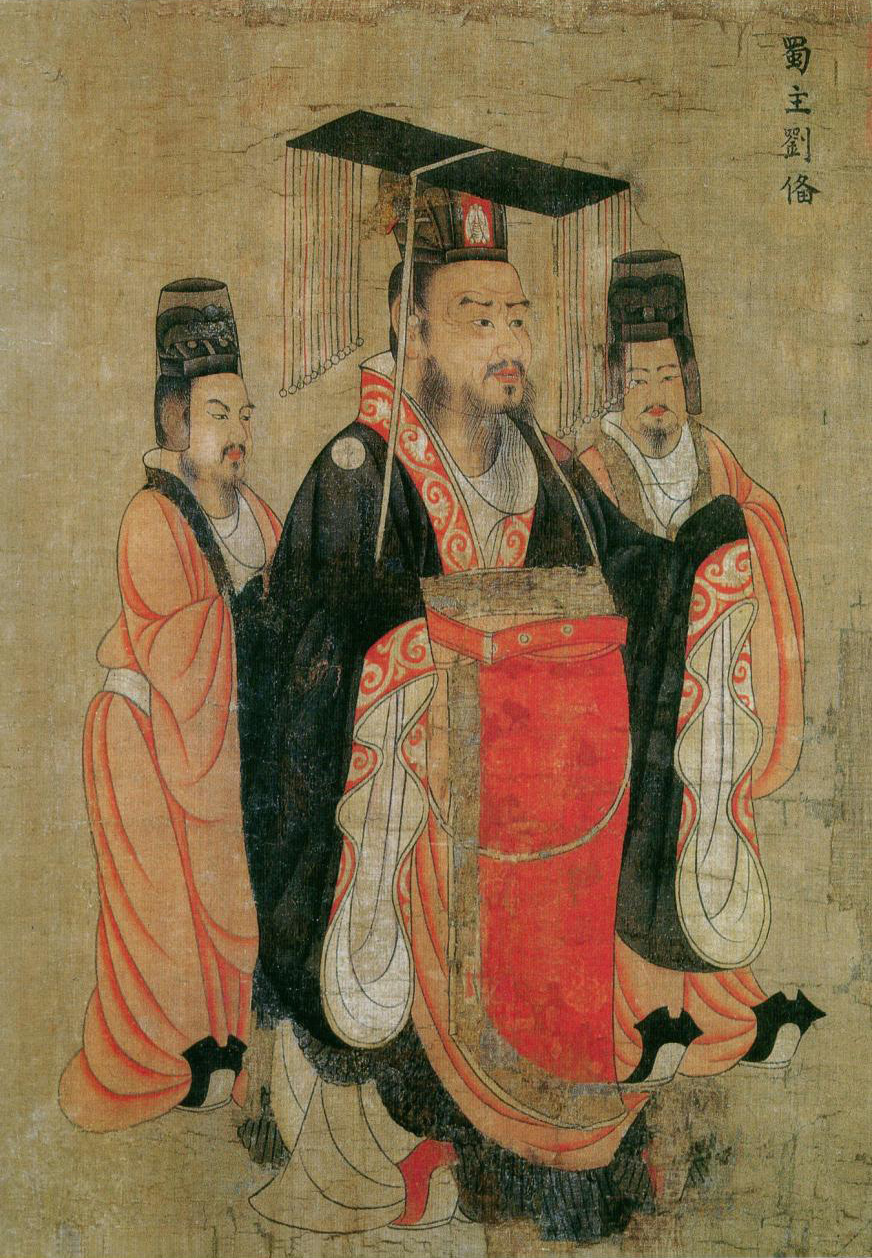
เล่าปี่

| title = จักรพรรดิจีน
| name = เล่าปี่ (หลิว เป้ย์)nobold|
| image = Liu Bei Tang.jpg
| caption = ภาพวาดเล่าปี่ใน"ม้วนสิบสามจักรพรรดิ" (สมัยราชวงศ์ถัง)
| succession = จักรพรรดิแห่งจ๊กก๊ก
| reign = 15 พฤษภาคม ค.ศ. 221 – 10 มิถุนายน ค.ศ. 223
| successor = เล่าเสี้ยน
| succession1 = อ๋องแห่งฮันต๋ง ()(ภายใต้ราชวงศ์ฮั่น|จักรวรรดิฮั่น)
| reign1 = ค.ศ. 219 – 15 พฤษภาคม ค.ศ. 221
| reign-type1 = ดำรงตำแหน่ง
| birth_date = ค.ศ. 161
| birth_place = อำเภอตุ้นก้วน เมืองจัวจวิ้น จักรวรรดิฮั่น (ปัจจุบันคืออำเภอจัวโจว เมืองเป่าติ้ง มณฑลเหอเป่ย์)
| death_date = 10 มิถุนายน ค.ศ. 223 (63 ปี)
| death_place = ไป๋ตี้เฉิง|เป๊กเต้เสีย (ไป๋ตี้เฉิง) จ๊กก๊ก(ปัจจุบันคืออำเภอเฟิ่งเจี๋ย เมืองฉงชิ่ง)
| place of burial = สุสานฮุ่ยหลิง เมืองเฉิงตู มณฑลเสฉวน
| full name = ชื่อสกุล: หลิว/เล่า (劉)ชื่อตัว: เป้ย์/ปี่ (備)ชื่อรอง: เสฺวียนเต๋อ/เหี้ยนเต๊ก (玄德)
| era name = เจี๋ยงบู๋ (章武 "จางอู่")
| era dates = ค.ศ. 221-223
| posthumous name = จักรพรรดิเจาเลี่ย ()
| house = ราชวงศ์ฮั่น|ราชสกุลเล่า (หลิว)
| father = เล่าเหง
ImageSize = width:200 height:50
PlotArea = width:180 height:30 left:10 bottom:20
TimeAxis = orientation:horizontal
DateFormat = yyyy
Period = from:161 till:265
AlignBars = early
ScaleMajor = increment:44 start:221
Colors =
 id:canvas value:rgb(1,1,0.85)
BackgroundColors = canvas:canvas
PlotData =
 width:15 color:black
 bar:era from:start till:end
 bar:era from:161 till:223 color:red
 bar:era from:221 till:223 color:yellow
|title=เล่าปี่ (หลิว เป้ย์)
|pic=Liu Bei (Chinese characters).svg
|picsize=100px
|piccap="เล่าปี่" (หลิว เป้ย์) เขียนเป็นอักษรจีนตัวเต็ม (บน) และอักษรจีนตัวย่อ (ล่าง)
|picupright=0.4
|s=刘备
|t=劉備
|p=Liú Bèi
|w=Liu2 Pei4
|j=Lau4 Bei6
|y=Làuh Beih
|tl=Lâu Pī
|c2=玄德
|l2=(ชื่อรอง)
|p2=Xuándé
|w2=Hsüan2-te2
|y2=Yùhn-dāk
|tl2=Hiân-tik
เล่าปี่ (ค.ศ. 161 – 10 มิถุนายน ค.ศ. 223) มีชื่อในภาษาจีนกลางว่า หลิว เป้ย์ (; ) ชื่อรอง เหี้ยนเต๊กefn|ใน"สามก๊ก ฉบับเจ้าพระยาพระคลัง (หน)" ตอนที่ 1 บรรยายความถึงเล่าปี่เมื่อเริ่มมีบทบาทว่า ""แลเมืองตุ้นก้วนมีชายคนหนึ่งชื่อเล่าปี่ เมื่อน้อยชื่อเหี้ยนเต๊ก"" โดยระบุว่า "เหี้ยนเต๊ก" เป็นชื่อในวัยเด็กของเล่าปี่ แต่ในความเป็นจริงชื่อรองเป็นชื่อที่ตั้งเมื่อเข้าสู่วัยผู้ใหญ่ (เมื่ออายุ 20 ปีตามการนับอายุแบบเอเชียตะวันออก) หรือในภาษาจีนกลางว่า เสฺวียนเต๋อ (玄德) เป็นขุนศึกในสมัยปลายราชวงศ์ฮั่นตะวันออก ผู้ก่อตั้งและผู้ปกครองคนแรกของจ๊กก๊กในยุคสามก๊ก แม้จะเริ่มต้นด้วยความล้มเหลวเมื่อเทียบกับคู่แข่ง ทั้งยังปราศจากขุมกำลังและสถานะทางสังคมดังที่คู่แข่งมี แต่นานวันเข้าเล่าปี่ก็ได้การสนับสนุนจากกลุ่มผู้ภักดีต่อราชวงศ์ฮั่นซึ่งต่อต้านโจโฉ ขุนศึกผู้สามารถควบคุมการปกครองส่วนกลางรวมถึงพระเจ้าเหี้ยนเต้จักรพรรดิหุ่นเชิดไว้ได้ ครั้นแล้วเล่าปี่ก็ขับเคลื่อนขบวนการประชาชนเพื่อรื้อฟื้นราชวงศ์ฮั่น จนก่อตั้งดินแดนของตนซึ่งกินอาณาเขตที่ปัจจุบันคือมณฑลเสฉวน เมืองฉงชิ่ง มณฑลกุ้ยโจว มณฑลหูหนาน และบางส่วนของมณฑลกานซู่กับมณฑลหูเป่ย์
ในทางวัฒนธรรมแล้ว สืบเนื่องจากความโด่งดังของนวนิยายสมัยคริสต์ศตวรรษที่ 14 เรื่อง "สามก๊ก" เล่าปี่จึงได้รับการมองว่าเป็นผู้ปกครองที่โอบอ้อมอารี รักใคร่ปวงประชา และเลือกสรรคนดีเข้าปกครองบ้านเมือง เรื่องแต่งเหล่านี้เป็นไปเพื่อยกตัวอย่างเชิงสดุดีผู้ปกครองที่ยึดมั่นคุณธรรมแบบลัทธิขงจื๊อ|ขงจื๊อ เช่นความซื่อสัตย์จงรักภักดีและความเมตตากรุณา แต่ในทางประวัติศาสตร์แล้ว เล่าปี่ยึดถือเล่าจื๊อมากกว่า เฉกเช่นเดียวกับผู้ปกครองหลาย ๆ คนแห่งราชวงศ์ฮั่น ทั้งเขายังเป็นนักการเมืองที่ชาญฉลาด เป็นผู้นำที่ความสามารถฉายออกมาในแบบนิตินิยม (ปรัญชาจีน)|นักนิตินิยม ความนับถือขงจื๊อของเล่าปี่นั้นได้รับการแต่งเติมมากกว่าของผู้ก่อตั้งรัฐคู่แข่งอย่างโจผีกับซุนกวน ผู้ซึ่งบริหารบ้านเมืองอย่างนิตินิยมเต็มรูปแบบ ปรัชญาการเมืองของเล่าปี่สามารถอธิบายได้ด้วยสำนวนจีนที่ว่า "ขงจื๊อเพียงเปลือกนอก แต่นิตินิยมเป็นเนื้อแท้" () เป็นรูปแบบการปกครองที่กลายเป็นบรรทัดฐานหลังจากการสถาปนาราชวงศ์ฮั่น
== แหล่งข้อมูลทางประวัติศาสตร์ ==
แหล่งข้อมูลทางประวัติศาสตร์ที่เชื่อถือได้เกี่ยวกับชีวประวัติของเล่าปี่คือ"สามก๊กจี่" ("ซานกั๋วจื้อ") เขียนโดยตันซิ่ว ("เฉิน โชฺ่ว") ในศตวรรษที่ 3 ต่อมาในศตวรรษที่ 5 เผย์ ซงจืออรรถาธิบายสามก๊กจี่|เขียนอรรถาธิบายของ"สามก๊กจี่"โดยนำข้อมูลจากแหล่งข้อมูลอื่นมารวมเข้ากับผลงานต้นฉบับของตันซิ่วรวมถึงเพิ่มความคิดเห็นส่วนตัวของตนเองไปด้วย ในปี ค.ศ.2006 วิลเลียม กอร์ดอน โครเวล (William Gordon Crowell) แปลชีวประวัติของเล่าปี่อย่างสมบูรณ์เป็นภาษาอังกฤษจาก"สามก๊กจี่"ของตันซิ่วเล่มที่ 32 และเผยแพร่ฟรีทาง Academia.edu.
==ลักษณะภายนอก==
บันทึกทางประวัติศาสตร์"สามก๊กจี่" ได้บรรยายว่าเล่าปี่เป็นบุรุษผู้สูงเจ็ด"ฉื่อ"ห้า"ชุ่น" (ประมาณ 174 เซนติเมตร) มีแขนซึ่ง "ยืดยาวไปถึงเข่า" และมีใบหูขนาดใหญ่ถึงขนาดที่ "ตนเองสามารถชำเลืองตาไปมองเห็นได้"(身長七尺五寸，垂手下膝，顧自見其耳。) "สามก๊กจี่" เล่มที่ 32. เล่าปี่เคยถูกเรียกว่า "ไอ้หูใหญ่" (大耳 "ต้าเอ่อร์") จากทั้งลิโป้(布目先主曰：「大耳兒最叵信者也。」) "หฺวาหยางกั๋วจื้อ" เล่มที่ 6. และโจโฉ(公曰：「大耳翁未之覺也。」) "หฺวาหยางกั๋วจื้อ" เล่มที่ 6.
นวนิยายอิงประวัติศาสตร์สมัยศตวรรษที่ 14 เรื่อง"สามก๊ก" ได้ให้รายละเอียดเกี่ยวกับลักษณะภายนอกของเล่าปี่ที่คล้ายคลึงกับใน"สามก๊กจี่"แต่มีรายละเอียดอื่น ๆ เพิ่มเติม โดยระบุว่าเล่าปี่สูงเจ็ด"ฉื่อ"ห้า"ชุ่น" มีหูขนาดใหญ่ยานถึงไหล่ซึ่งตัวเล่าปี่สามารถชำเลืองตาไปมองเห็นหูตัวเองได้ มีแขนยาวถึงเข่า มีใบหน้าขาวเหมือนหยก และมีริมฝีปากแดงเหมือนทาชาด(生得身長七尺五寸，兩耳垂肩，雙手過膝，目能自顧其耳，面如冠玉，唇如塗脂) "สามก๊ก" ตอนที่ 1. สามก๊ก ฉบับเจ้าพระยาพระคลัง (หน) ซึ่งแปลเป็นภาษาไทยจากนวนิยายภาษาจีนในสมัยรัชกาลที่ 1 ก็ได้บรรยายลักษณะของเล่าปี่ด้วยเนื้อความคล้ายคลึงกันว่า ""กอปรด้วยลักษณะรูปใหญ่สมบูรณ์ สูงประมาณห้าศอกเศษ หูยานถึงบ่า มือยาวถึงเข่า หน้าขาวดังสีหยก ฝีปากแดงดังชาดแต้ม จักษุชำเลืองไปเห็นหู"" สามก๊ก ฉบับเจ้าพระยาพระคลัง (หน) ตอนที่ 1
==ภูมิหลังครอบครัว==
บันทึกทางประวัติศาสตร์ในศตวรรษที่ 3 "สามก๊กจี่" ระบุว่าเล่าปี่เกิดที่อำเภอตุ้นก้วน (涿縣 "จัวเซี่ยน") เมืองจัวจฺวิ้น (涿郡) (ปัจจุบันคือเมืองจัวโจฺว เมืองเป่าติ้ง มณฑลเหอเป่ย์) เล่าปี่สืบเชื้อสายจากหลิว เจิน (劉貞) ผู้เป็นโอรสของหลิว เชิ่ง อ๋องแห่งจงซาน|หลิว เชิ่ง (劉勝) ที่เป็นโอรสลำดับที่ 9 ของจักรพรรดิฮั่นจิง|จักรพรรดิฮั่นเกงเต้ (ฮั่นจิ่งตี้) และเป็นอ๋องแห่งราชรัฐจงซานองค์แรกในยุคราชวงศ์ฮั่น แต่"อรรถาธิบายสามก๊กจี่"ของเผย์ ซงจือในศตวรรษที่ 5 อ้างอิงข้อมูลจาก "เตี่ยนเลฺว่" () ได้ระบุว่าเล่าปี่สืบเชื้อสายจากหลินอี้โหว (臨邑侯) บรรดาศักดิ์ "หลินอี้โหว" นี้ถือครองโดยหลิว ฟู่ (劉復; เหลนชายของจักรพรรดิฮั่นกวังอู่|จักรพรรดิฮั่นกองบู๊) และภายหลังได้สืบทอดมายังหลิว เถาถู (劉騊駼) บุตรชาย ซึ่งสืบสายเลือดมาจากหลิว ฟา (劉發) ผู้เป็นติ้งหวางแห่งราชรัฐฉางซา|เตียงสา (長沙定王 "ฉางซาติ้งหวาง") โอรสอีกองค์หนึ่งของจักรพรรดิฮั่นเกงเต้ อาจจะเป็นไปได้ว่าเล่าปี่อาจสืบเชื้อสายมาจากสายนี้มากกว่าสายของหลิว เชิ่ง
หลิว สฺยง (劉雄) ปู่ของเล่าปี่ และเล่าเหง (劉弘 "หลิว หง") บิดาของเล่าปี่ต่างก็รับราชการที่ว่าการเมืองและที่ว่าการมณฑล หลิว สฺยงปฏิบัติหน้าที่ได้ดีและได้รับการเสนอชื่อให้เป็น"เซี่ยวเหลียน"ในกระบวนการคัดเลือกผู้สมัครเป็นขุนนางพลเรือน จากนั้นจึงได้ขึ้นมีตำแหน่งเป็นนายอำเภอของอำเภอฟ่าน (范) ในเมืองตองกุ๋น (東郡 "ตงจฺวิ้น")(先主姓劉，諱備，字玄德，涿郡涿縣人，漢景帝子中山靖王勝之後也。勝子貞，元狩六年封涿縣陸城亭侯，坐酎金失侯，因家焉。) "สามก๊กจี่" เล่มที่ 32.(《典略》曰：先主祖雄，父弘，世仕州郡。雄舉孝廉，官至東郡範令。) อรรถาธิบายจาก"เตี่ยนเลฺว่"ใน"สามก๊กจี่" เล่มที่ 32.
==ประวัติช่วงต้น==
File:Katsushika Taito Liu Bei.jpg|thumb|ภาพวาดของเล่าปี่ในสมัยเอโดะ
เล่าปี่เกิดในครอบครัวที่ยากจน สูญเสียบิดาไปตั้งแต่ยังเด็ก เล่าปี่และมารดาจึงต้องขายรองเท้าและเสื้อฟางขายเลี้ยงชีพ ถึงกระนั้นเล่าปี่ก็เปี่ยมด้วยความทะเยอทะยานตั้งแต่วัยเด็ก ครั้งหนึ่งเล่าปี่ได้พูดคุยกับเพื่อนขณะอยู่ใต้ต้นไม้ที่มีลักษณะคล้ายราชรถว่ามีความต้องการจะเป็นจักรพรรดิ ในปี ค.ศ. 175 มารดาของเล่าปี่ได้ส่งเล่าปี่ไปเรียนหนังสือกับโลติดผู้มีชื่อเสียงในอำเภอตุ้นก้วน เพื่อนร่วมเรียนของเล่าปี่คนหนึ่งคือกองซุนจ้าน ซึ่งเล่าปี่ให้ความนับถือและปฏิบัติเหมือนเป็นพี่ชาย เพื่อนร่วมเรียนอีกคนเป็นญาติชื่อหลิว เต๋อหรัน (劉德然) กล่าวกันว่าเล่าปี่ในวัยรุ่นไม่เอาใจใส่ในการเรียนหนังสือ แต่มีความสนใจในการล่าสัตว์ ดนตรี และการแต่งตัว เล่าปี่ยังเป็นที่ชื่นชอบของคนในตระกูลจากการเป็นคนพูดน้อย มีความสุขุมเยือกเย็น และรักเพื่อนฝูง
==กบฏโพกผ้าเหลือง==
ในปี ค.ศ. 184 เกิดกบฏโพกผ้าเหลืองก่อการขึ้น เล่าปี่มีความตื่นตัวทางการเมืองมากขึ้นและเรียกระดมพลทหารอาสาเพื่อช่วยเหลือกองทัพราชสำนักในการปราบปรามกบฏ เล่าปี่ได้รับเงินสนับสนุนจากพ่อค้าม้าที่มั่งคั่งสองคนคือเตียวสิเผง (張世平 "จาง ชื่อผิง") และเล่าสง (蘇雙 ซู ซฺวัง) และรวบรวมกลุ่มผู้ติดตามผู้ภักดี ได้แก่ กวนอู, เตียวหุย และกันหยง
เล่าปี่นำกองกำลังทหารอาสาเข้าร่วมกับกองทัพหลวงท้องถิ่นนำโดยนายพันเจาเจ้ง และเข้าร่วมในศึกรบกับกบฏ ด้วยความชอบในการร่วมศึก ราชสำนักฮั่นจึงแต่งตั้งให้เล่าปี่เป็นนายอำเภอ (令 "ลิ่ง") ของอำเภออันห้อกวน (安喜縣 "อันสี่เซี่ยน"; ปัจจุบันอยู่ทางตะวันตกเฉียงเหนือของเมืองอันกั๋ว มณฑลหูเป่ย์) อำเภอหนึ่งในเมืองจงชาน (中山郡 "จงชานจฺวิ้น") ภายหลัง ราชสำนักฮั่นได้ออกคำสั่งให้ปลดข้าราชการที่ได้รับตำแหน่งจากความชอบในการศึก เล่าปี่จึงจำต้องลาออกจากตำแหน่งหลังจากได้ทำร้ายผู้ตรวจการที่พยายามไล่เล่าปี่ออกจากตำแหน่ง ต่อมาเล่าปี่พร้อมผู้ติดตามเดินทางลงใต้เพื่อเข้าร่วมกองกำลังทหารอาสาอีกกลุ่มในการรบกับกบฏโพกผ้าเหลืองที่หลงเหลืออยู่ในมณฑลชีจิ๋ว (ปัจจุบันอยู่ทางตอนเหนือของมณฑลเจียงซู) จากความชอบในการร่วมศึก ราชสำนักฮั่นจึงแต่งตั้งให้เล่าปี่เป็นนายอำเภอ (令 "ลิ่ง") และผู้บังคับการทหาร (都尉 "ตูเว่ย์") แห่งอำเภอเกาถัง (高唐縣 "เกาถังเซี่ยน"; ปัจจุบันอยู่ทางตะวันออกของอำเภอเกาถัง มณฑลชานตง)
==ยุคขุนศึกแตกเป็นรัฐ==
===รับราชการกับกองซุนจ้าน (ค.ศ. 189-194)===
ไฟล์:Liu Bei.jpg|right|thumb|ประติมากรรมของเล่าปี่ในวัดของจูกัดเหลียงในเมืองเฉิงตู
เล่าปี่ไม่เคยเข้าร่วมในการทัพปราบตั๋งโต๊ะ แม้จะกล่าวกันว่าเล่าปี่จัดตั้งกองกำลังเพื่อจะยกไปร่วม เล่าปี่ยกกองกำลังขึ้นเหนือไปเข้าร่วมกับขุนศึกกองซุนจ้านที่เป็นเพื่อนเก่า ในปี ค.ศ. 191 กองซุนจ้านและเล่าปี่มีชัยในการรบกับขุนศึกอ้วนเสี้ยว (อดีตผู้นำพันธมิตรในการรบกับตั๋งโต๊ะ) ในการต่อสู้ช่วงชิงการควบคุมมณฑลกิจิ๋ว (ปัจจุบันครอบคลุมพื้นที่บางส่วนของมณฑลเหอเป่ย์) และมณฑลเฉงจิ๋ว (ปัจจุบันครอบคลุมพื้นที่บางส่วนของมณฑลชานตงและเหอเป่ย์) กองซุนจ้านได้เสนอชื่อเล่าปี่ให้ดำรงตำแหน่งผู้สำเร็จราชการ (相 "เซียง") ของเพงงวนก๋วน (平原國 "ผิงยฺเหวียนกั๋ว"; ปัจจุบันอยู่บริเวณอำเภอผิงยฺเหวียน มณฑลชานตง) และส่งเล่าปี่ไปเข้าร่วมกับผู้ใต้บังคับบัญชาชื่อเต๊งไก๋ในการรบกับอ้วนถำบุตรชายคนโตของอ้วนเสี้ยวที่มณฑลเฉงจิ๋ว
===สืบทอดตำแหน่งจากโตเกี๋ยม (ค.ศ. 194)===
ในปี ค.ศ. 194 โจโฉพันธมิตรของอ้วนเสี้ยว การรุกรานชีจิ๋วของโจโฉ|ยกทัพไปรบกับโตเกี๋ยมผู้ปกครองมณฑลชีจิ๋ว ในเวลานั้นมีกลุ่มพันธมิตรอยู่สองฝ่ายที่ขัดแย้งกัน ฝ่ายหนึ่งคืออ้วนสุด โตเกี๋ยม และกองซุนจ้าน อีกฝ่ายหนึ่งคืออ้วนเสี้ยว โจโฉ และเล่าเปียว เมื่อเผชิญหน้ากับความกดดันจากโจโฉ โตเกี๋ยมจึงได้ส่งหนังสือไปขอความช่วยเหลือจากเต๊งไก๋ เต๊งไก๋และเล่าปี่จึงนำทหารมาสนับสนุนโตเกี๋ยม
แม้ว่าโจโฉจะได้เปรียบในช่วงแรกของการบุก แต่เตียวเมาผู้ใต้บังคับบัญชาของโจโฉได้ก่อกบฏและเปิดทางให้ลิโป้เข้ายึดฐานอำนาจของโจโฉที่มณฑลกุนจิ๋ว (ปัจจุบันครอบคลุมพื้นที่บางส่วนของมณฑลชานตงและมณฑลเหอหนาน) ทำให้โจโฉต้องถอนทัพกลับจากชีจิ๋ว โตเกี๋ยมได้ขอให้เล่าปี่นำทหารมาตั้งมั่นใกล้เมืองเสียวพ่าย (小沛 "เสี่ยวเพ่ย์"; ปัจจุบันคืออำเภอเพ่ย์ มณฑลเจียงซู) และมอบทหารเพิ่มเติมอีก 4,000 คน จากเดิมที่เล่าปี่มีทหารใต้บังคับบัญชา 1,000 คนกับทหารม้าชาวออหวน ("อูหฺวัน") อีกจำนวนหนึ่ง ดังนั้นเล่าปี่จึงออกจากการบังคับบัญชาของเต๊งไก๋เพื่อโตเกี๋ยม โตเกี๋ยมได้กลายเป็นผู้ให้คำปรึกษาแก่เล่าปี่ เล่าปี่ได้ประโยชน์อย่างมากภายใต้การปกครองของโตเกี๋ยมที่ปกครองด้วยรูปแบบประชานิยมแบบลัทธิขงจื๊อ ซึ่งจะมีอิทธิพลต่อการปกครองของเล่าปี่ในภายหลัง ขณะเดียวกันเล่าปี่ก็ได้เกณฑ์กำลังทหารในพื้นที่โดยรอบ และสร้างสัมพันธ์กับตระกูลที่มีอิทธิพลและราษฏรในมณฑล ภายในเวลาสั้น ๆ เล่าปี่ก็ได้รับการสนับสนุนจากสองตระกูลที่มีอิทธิพลมากที่สุดในชีจิ๋ว คือตระกูลบิ ("หมี") นำโดยบิต๊กและบิฮอง และตระกูลตัน ("เฉิน") นำโดยตันกุ๋ยและตันเต๋ง เล่าปี่ยังได้แต่งงานกับบิฮูหยินน้องสาวของบิต๊กเพื่อดึงการสนับสนุนจากตระกูลบิ
เมื่อโตเกี๋ยมเสียชีวิตในปี ค.ศ. 194(時先主自有兵千餘人及幽州烏丸雜胡騎，又略得饑民數千人。既到，謙以丹楊兵四千益先主，先主遂去楷歸謙。) "สามก๊กจี่" เล่มที่ 32. ตระกูลบิเข้าหนุนหลังเล่าปี่แทนที่จะเป็นบุตรชายคนใดคนหนึ่งของโตเกี๋ยม ยกให้เล่าปี่ขึ้นเป็นผู้ปกครองคนใหม่ของชีจิ๋ว เล่าปี่ลังเลและกังวลที่จะรับตำแหน่งเมื่อตันกุ๋นบอกเล่าปี่ว่าอ้วนสุดก็จะคิดการช่วงชิงการควบคุมเหนือมณฑลชีจิ๋ว(群说备曰：“袁术尚强，今东，必与之争) "สามก๊กจี่" เล่มที่ 22. เล่าปี่จึงปรึกษากับขงหยงและตันเต๋ง ซึ่งได้แนะนำให้เล่าปี่ขอเป็นพันธมิตรกับอ้วนเสี้ยว ในที่สุดเล่าปี่จึงได้ขึ้นครองชีจิ๋วหลังจากที่อ้วนเสี้ยวให้การรับรองสิทธิ์ในการปกครอง(獻帝春秋曰：陳登等遣使詣袁紹曰：「天降災沴，禍臻鄙州，州將殂殞，生民無主，恐懼奸雄一旦承隙，以貽盟主日昃之憂，輒共奉故平原相劉備府君以為宗主，永使百姓知有依歸。方今寇難縱橫，不遑釋甲，謹遣下吏奔告於執事。」紹答曰：「劉玄德弘雅有信義，今徐州樂戴之，誠副所望也。」) อรรถาธิบายจาก"เซี่ยนตี้ชุนชิว"ใน"สามก๊กจี่" เล่มที่ 32.
===ขัดแย้งกับลิโป้ (ค.ศ. 195–198)===
ในปี ค.ศ. 195 ลิโป้พ่ายแพ้ให้กับโจโฉและมาเข้าพึ่งด้วยเล่าปี่ ในปีถัดมา อ้วนสุดส่งขุนพลกิเหลงให้นำทัพเข้ารุกรานมณฑลชีจิ๋ว เล่าปี่จึงนำทัพไปตอบโต้การบุกของกิเหลงในบริเวณใกล้เคียงกับอำเภอสฺวีอี๋ในปัจจุบัน ทั้งสองฝ่ายตั้งยันกันประมาณหนึ่งเดือนโดยไม่รู้ผลแพ้ชนะ ในเวลาเดียวกัน เตียวหุยซึ่งเล่าปี่ให้รักษาเมืองแห้ฝือ (下邳郡 เซี่ยพีจฺวิ้น; ปัจจุบันอยู่บริเวณเมืองพีโจว มณฑลเจียงซู) เมืองหลวงของมณฑลชีจิ๋ว ได้สังหารโจป้าผู้สำเร็จราชการเมืองแห้ฝือหลังจากเกิดการวิวาทกันอย่างรุนแรง การเสียชีวิตของโจป้าก่อให้เกิดความวุ่นวายในเมืองแห้ฝือ ลิโป้จึงฉวยโอกาสนี้ประสานกับผู้แปรพักตร์จากฝ่ายเล่าปี่เข้ายึดครองเมืองแห้ฝือและคุมตัวครอบครัวของเล่าปี่ไว้
เมื่อได้ข่าวการยึดครองแห้ฝือของลิโป้ เล่าปี่จึงเรียกมุ่งหน้ากลับไปเมืองแห้ฝือทันที แต่กำลังทหารส่วนใหญ่ของเล่าปี่ยังอยู่ในแห้ฝือ เล่าปี่จึงนำทหารที่เหลือหนีไปเมืองกองเหลง (廣陵郡 "กฺวั่งหลิงจฺวิ้น"; ปัจจุบันอยู่บริเวณเมืองไหฺวอัน มณฑลเจียงซู) กองทัพของอ้วนสุดยกมาตีทัพเล่าปี่แตกที่เมืองกองเหลง เล่าปี่จึงถอยไปอยู่อำเภอไห่ซี (海西縣 "ไห่ซีเซี่ยน"; ปัจจุบันอยู่ทางตะวันออกเฉียงใต้ของอำเภอกฺวั้นหนาน มณฑลเจียงซู) เล่าปี่และทหารถูกศัตรูล้อมไว้และขาดแคลนเสบียงอาหารจึงจำต้องกินเนื้อของคนที่ตายเพื่อประทังชีวิต ในที่สุดเล่าปี่จึงยอมสวามิภักดิ์ต่อลิโป้ ลิโป้ยอมรับการสวามิภักดิ์และคืนครอบครัวของเล่าปี่ให้เพื่อแสดงความจริงใจ จากนั้นลิโป้จึงให้เล่าปี่ช่วยเหลือตนในการต้านอ้วนสุด(英雄記曰：備軍在廣陵，飢餓困踧，吏士大小自相噉食，窮餓侵逼，欲還小沛，遂使吏請降布。布令備還州，並勢擊術。具刺史車馬僮僕，發遣備妻子部曲家屬於泗水上，祖道相樂。) อรรถธาธิบายจาก"อิงสฺยงจี้"ใน"สามก๊กจี่" เล่มที่ 32. ลิโป้กลัวว่าอ้วนสุดจะหันมาเล่นงานตนหลังจากกำจัดเล่าปี่แล้ว จึงขัดขวางความพยายามจะกำจัดเล่าปี่ของอ้วนสุด ต่อมาเล่าปี่ย้ายไปอยู่ที่เมืองเสียวพ่าย (小沛 "เสี่ยวเพ่ย์"; ปัจจุบันคืออำเภอเพ่ย์ มณฑลเจียงซู) เล่าปี่ระดมทหารที่เมืองเสียวพ่ายได้ประมาณ 10,000 นาย เมื่อลิโป้เห็นว่ากำลังของเล่าปี่เติบใหญ่ขึ้นจึงกังวลว่าเล่าปี่จะกลับมาต่อต้านตน จึงนำทัพเข้าโจมตีเมืองเสียวพ่าย เล่าปี่หนีไปเมืองหลวงสวี่ชาง|ฮูโต๋ (許昌 "สวี่ชาง"; ปัจจุบันอยู่ในมณฑลเหอหนาน) เพื่อเข้าพึ่งโจโฉซึ่งเป็นขุนศึกที่เข้าควบคุมราชสำนักฮั่นตั้งแต่เมื่อเชิญเสด็จพระเจ้าเหี้ยนเต้มาเมืองฮูโต๋ในปี ค.ศ. 196 โจโฉให้การต้อนรับเล่าปี่ และใช้พระปรมาภิไธยของพระเจ้าเหี้ยนเต้ในการแต่งตั้งให้เล่าปี่เป็นผู้ครองมณฑลอิจิ๋ว และให้เป็นผู้บังคับการกองทหาร ต่อมาเล่าปี่กลับไปยังเมืองเสียวพ่ายเพื่อจับตามองลิโป้
ในปี ค.ศ. 198 ลิโป้กลับเป็นพันธมิตรกับอ้วนสุดในการต่อต้านอิทธิพลของโจโฉ และได้ส่งโกซุ่นกับเตียวเลี้ยวไปโจมตีเมืองเสียวพ่าย โจโฉส่งแฮหัวตุ้นไปช่วยเหลือเล่าปี่แต่กลับถูกโกซุ่นตีแตกพ่าย เล่าปี่หนีไปเมืองฮูโต๋เพื่อเข้าพึ่งโจโฉอีกครั้ง โจโฉนำทัพพร้อมด้วยเล่าปี่ไปโจมตีลิโป้ที่มณฑลชีจิ๋ว ต่อมาในปีเดียวกัน กองกำลังร่วมของโจโฉและเล่าปี่เอาชนะลิโป้ได้ในยุทธการที่แห้ฝือ ลิโป้ถูกจับตัวได้และถูกประหารชีวิต
===บทบาทในความขัดแย้งระหว่างโจโฉและอ้วนเสี้ยว (ค.ศ. 199–201)===
ไฟล์:Dahuting Tomb mural, cavalry and chariots, Eastern Han.jpg|thumb|300px|จิตรกรรมฝาผนังแสดงภาพรถศึกและทหารม้าจากสุสานต๋าหู่ถิงในช่วงปลายราชวงศ์ฮั่นตะวันออก (ค.ศ. 25-220) ตั้งอยู่ในเมืองเจิ้งโจว มณฑลเหอหนาน
ในปี ค.ศ. 199 โจโฉมีความพอใจในข้อได้เปรียบเหนือข้าศึกคนอื่น ๆ เพราะตนมีพระเจ้าเหี้ยนเต้และราชสำนักฮั่นอยู่ภายใต้การควบคุม ในเวลานั้น เล่าปี่ได้เข้าร่วมในการสมรู้ร่วมคิดกับตังสินและคนอื่น ๆ คิดการลอบสังหารโจโฉ หลังจากที่ตังสินได้อ้างว่าตนได้รับพระราชโองการลับจากพระเจ้าเหี้ยนเต้ให้สังหารโจโฉ แต่ในขณะเดียวกันเล่าปี่ก็ร้อนรนใจอยากจะออกจากฮูโต๋เพื่อเป็นอิสระจากการควบคุมของโจโฉ ด้วยเหตุนี้เมื่อเล่าปี่ได้ข่าวว่าอ้วนสุดกำลังเดินทางไปเข้าร่วมกับอ้วนเสี้ยวหลังการพ่ายแพ้ในการทัพปราบอ้วนสุด เล่าปี่จึงเสนอตนกับโจโฉขออนุญาตนำทหารไปหยุดอ้วนสุด โจโฉอนุญาตแล้วส่งเล่าปี่และจูเหลงให้นำทหารไปสกัดอ้วนสุด อ้วนสุดพ่ายแพ้หนีกลับไปยังฐานกำลังที่เมืองฉิวฉุน (ปัจจุบันคืออำเภอโช่ว มณฑลอานฮุย) และเสียชีวิตที่นั่นในภายหลังในปีเดียวกัน จูเหลงเดินทางกลับเมืองฮูโต๋ ส่วนเล่าปี่ยังคงบัญชาทหารแล้วนำทหารไปโจมตีและยึดครองมณฑลชีจิ๋วหลังจากสังหารกีเหมา (車冑 "เชอโจ้ว") ผู้ว่าราชการมณฑลชีจิ๋วซึ่งโจโฉแต่งตั้ง จากนั้นเล่าปี่จึงย้ายไปตั้งมั่นที่เมืองเสียวพ่าย (小沛 "เสี่ยวเพ่ย์"; ปัจจุบันคืออำเภอเพ่ย์ มณฑลเจียงซู) โดยให้กวนอูอยู่รักษาเมืองแห้ฝือ (下邳郡 "เซี่ยพีจฺวิ้น"; ปัจจุบันอยู่บริเวณเมืองพีโจว มณฑลเจียงซู) เมืองหลวงของมณฑลชีจิ๋ว
ในขณะนั้น อ้วนเสี้ยวปราบกองซุนจ้านได้และกำลังเตรียมการจะโจมตีโจโฉในภูมิภาคโห้หล้ำ (เหอหนาน) เล่าปี่จึงส่งซุนเขียนที่ปรึกษาไปพบอ้วนเสี้ยวและเสนอให้อ้วนเสี้ยวยกพลเข้าโจมตีโจโฉทันที แต่อ้วนเสี้ยวปฏิเสธ ในปี ค.ศ. 200 โจโฉล่วงรู้แผนสมคบคิดของตังสิน จึงให้จับกุมตัวผู้สมรู้ร่วมคิดทั้งหมดพร้อมครอบครัวมาประหารชีวิต เล่าปี่รอดพ้นการกวาดล้างมาได้เพราะไม่ได้อยู่ในเมืองฮูโต๋
หลังจากควบคุมสถานกาณ์ในเมืองฮูโต๋ได้แล้ว โจโฉจึงหันไปเตรียมการจะทำศึกกับอ้วนเสี้ยว โจโฉได้เสริมกำลังในหลายจุดสำคัญตลอดฝั่งใต้ของแม่น้ำหวง|แม่น้ำฮองโห (แม่น้ำเหลือง) และตั้งค่ายหลักขึ้นที่ตำบลกัวต๋อ ขณะเดียวกันโจโฉได้ส่งผู้ใต้บังคับบัญชาสองคนคือเล่าต้าย (劉岱 "หลิวไต้")และอองต๋งให้โจมตีเล่าปี่ที่มณฑลชีจิ๋วแต่พ่ายแพ้กลับมา โจโฉคาดการณ์ว่าอ้วนเสี้ยวจะยังคงไม่ยกมาทำศึก โจโฉจึงลอบยกออกจากตำแหน่งป้องกันตลอดแม่น้ำฮองโห และนำทัพด้วยตนเองไปโจมตีเล่าปี่ ด้วยการโจมตีอย่างหนักหน่วงทำให้กองกำลังของเล่าปี่ถูกตีแตกพ่ายอย่างรวดเร็ว และมณฑลชีจิ๋วก็เสียแก่โจโฉ เตียวหุยคุ้มครองเล่าปี่หนีจากเมืองเสียวพ่ายหลังพ่ายแพ้ ฝ่ายกวนอูที่อยู่โดดเดี่ยวในเมืองแห้ฝือได้ถูกจับโดยกองกำลังของโจโฉ กวนอูจึงตัดสินใจยอมจำนนและรับราชการอยู่กับโจโฉชั่วคราว เล่าปี่ได้ขึ้นเหนือไปเข้าร่วมด้วยอ้วนเสี้ยว ต่อมาเล่าปี่ร่วมกับบุนทิวรบในยุทธการที่ท่าเหยียนจิน แต่ถูกตีแตกพ่ายและบุนทิวถูกสังหารในที่รบ
เมื่อเล่าเพ็กอดีตกบฏโพกผ้าเหลืองได้เริ่มก่อจลาจลในเมืองยีหลำ (汝南郡 "หรู่หนานจฺวิ้น"; ปัจจุบันอยู่บริเวณอำเภอซี มณฑลเหอหนาน) เล่าปี่โน้มน้าวอ้วนเสี้ยวให้ตน "ยืม" กำลังทหารไปช่วยเล่าเพ็ก จากนั้นเล่าปี่และเล่าเพ็กได้นำกองกำลังจากเมืองยีหลำไปโจมตีเมืองฮูโต๋ระหว่างที่โจโฉไปทำศึกที่กัวต๋อ แต่ก็ถูกตีแตกพ่ายโดยโจหยินและถูกไล่ให้ล่าถอยไป จากนั้นเล่าปี่จึงกลับมาหาอ้วนเสี้ยวและเสนอให้อ้วนเสี้ยวเป็นพันธมิตรกับเล่าเปียวผู้ครองมณฑลเกงจิ๋ว (ครอบคลุมพื้นที่มณฑลหูเป่ย์และมณฑลหูหนานในปัจจุบัน) จากนั้นอ้วนเสี้ยวได้ส่งเล่าปี่และกำลังทหารส่วนหนึ่งไปเมืองยีหลำเพื่อช่วยก๋งเต๋า (共都/龔都 "กงตู") ผู้นำกบฏอีกคนหนึ่ง เล่าปี่และก๋งเต๋าทำศึกเอาชนะซัวหยง (蔡陽 "ไช่หยาง") นายทหารคนหนึ่งของโจโฉที่ยกมาโจมตี และสังหารซัวหยงได้
===ลี้ภัยมาพึ่งเล่าเปียว (ค.ศ. 201–208)===
ในปี ค.ศ. 201 หลังจากโจโฉได้ชัยชนะเหนืออ้วนเสี้ยวในยุทธการที่กัวต๋อ โจโฉนำทัพเข้าโจมตีเล่าปี่ที่เมืองยีหลำ เล่าปี่แตกพ่ายจึงหนีไปมณฑลเกงจิ๋วเข้าพึ่งเล่าเปียว แม้ว่าเล่าเปียวจะปฏิบัติต่อเล่าปี่เยี่ยงแขกผู้ทรงเกียรติ แต่เล่าเปัยวก็ไม่เคยไว้ใจเล่าปี่ เล่าเปียวเพียงแต่ให้เล่าปี่ไปตั้งมั่นที่ตำบลซินเอี๋ยทางตอนเหนือของมณฑลเกงจิ๋วเพื่อป้องกันการรุกรานของโจโฉ
แต่ในพงศาวดารวุยก๊ก ได้ระบุว่าเมื่อเล่าเปียวล้มป่วยจึงขอให้เล่าปี่ว่าราชการเมืองแทนโดยกล่าวว่า ""บุตรของข้าพเจ้าไร้ความสามารถ บรรดาแม่ทัพก็ไม่สามัคคีเป็นอันหนึ่งอันเดียว เมื่อข้าพเจ้าตายแล้ว ขอให้ท่านจงรักษาเกงจิ๋วต่อไป""
เล่าปี่จึงตอบว่า ""บุตรชายของท่านนั้นมีความสามารถอยู่ ขอท่านจงอย่าเป็นกังวล""คนอื่นๆ ต่างร้องขอให้เล่าปี่รับตำแหน่ง แต่เล่าปี่ก็ปฏิเสธพร้อมกล่าวว่า ""เล่าเปียวดีต่อเรายิ่งนัก หากเรายอมรับตามคำขอ ผู้อื่นจะครหานินทาว่าตัวเรามักใหญ่ใฝ่สูง จ้องแต่จะช่วงชิงบ้านเมืองผู้อื่น""
เล่าปี่อาศัยในมณฑลเกงจิ๋วเป็นเวลาประมาณเจ็ดปี ครั้งหนึ่งเมื่อเข้าพบกับเล่าเปียว เล่าปี่เริ่มร้องไห้ เล่าเปียวถามว่าเหตุใดจึงร้องไห้ เล่าปี่จึงตอบว่า "แต่กาลก่อนข้าไม่เคยห่างจากอานม้าเลย ต้นขาของข้าจึงผอม บัดนี้ข้าไม่ได้ขี่ม้าอีกต่อไป ต้นขาจึงอ้วนและหย่อนยาน วันเดือนผ่านไปเหมือนสายน้ำและวัยชราจะมาเยือน แต่ข้ายังทำอะไรไม่สำเร็จสักอย่าง ด้วยเหตุนี้ข้าจึงเศร้าใจ"(九州春秋曰：備住荊州數年，嘗於表坐起至廁，見髀裡肉生，慨然流涕。還坐，表怪問備，備曰：「吾常身不離鞍，髀肉皆消。今不復騎，髀裡肉生。日月若馳，老將至矣，而功業不建，是以悲耳。」) อรรถาธิบายจาก"จิ่วโจวชุนชิว"สามก๊กจี่" เล่มที่ 32. ในปี ค.ศ. 202 โจโฉส่งอิกิ๋มและแฮหัวตุ้นไปโจมตีเล่าปี่ เล่าปี่ทำการซุ่มโจมตีและเอาชนะได้ในยุทธการที่ทุ่งพกบ๋อง
ในปี ค.ศ. 207 โจโฉวางแผนทำศึกในยุทธการที่เขาเป๊กลงสานเพื่อพิชิตชนเผ่าออหวนทางตอนเหนือ แต่โจโฉเกรงว่าเล่าเปียวจะโจมตีฐานที่มั่นตลบหลัง กุยแกจึงให้ความเห็นว่าเล่าเปียวจะไม่ทำเช่นนั้น ตราบใดที่เล่าเปียวยังเกรงกลัวว่าเล่าปี่จะขึ้นมามีอำนาจเหนือตน โจโฉเห็นด้วยกับกุยแก ซึ่งภายหลังความเห็นของกุยแกก็เป็นความจริง เมื่อเล่าเปียวปฏิเสธที่จะโจมตีเมืองฮูโต๋ตามคำแนะนำของเล่าปี่
ไฟล์:Kongming Leaving the Mountains (cropped).jpg|thumb|ภาพวาด "ขงเบ้งลงจากเขา" (ภาพสมัยราชวงศ์หมิง) แสดงภาพจูกัดเหลียง (ขี่ม้าทางด้านซ้าย) ออกจากที่เร้นกายในชนบทไปเข้าด้วยเล่าปี่ (ขี่ม้าทางด้านขวา)
ด้วยเหตุที่มณฑลเกงจิ๋วห่างไกลจากสงครามไปทางตะวันออกและอยู่ภายใต้การปกครองอย่างมีประสิทธิภาพของเล่าเปียว เกงจิ๋วจึงมีความเจริญรุ่งเรืองและเป็นจุดหมายปลายทางยอดนิยมที่เหล่าปัญญาชนหนีภัยสงครามเข้ามาอาศัย เล่าปี่ได้ถามสุมาเต๊กโช ผู้สันโดษที่เป็นที่เคารพนับถือ ถึงเรื่องของนักปราชญ์ สุมาเต๊กโชจึงเอ่ยชื่อจูกัดเหลียงและบังทอง ผู้มีความสามารถพิเศษในการเข้าใจสถานการณ์สำคัญในยุคนั้นได้เป็นอย่างดี ชีซีเป็นอีกคนหนึ่งที่แนะนำเล่าปี่ให้เรียกจูกัดเหลียงมาร่วมงาน เล่าปี่จึงเดินทางไปหาจูกัดเหลียง และในที่สุดก็พบกับจูกัดเหลียงหลังการไปเยี่ยมสามครั้ง จูกัดเหลียงได้เสนอแผนหลงจงกับเล่าปี่ อันเป็นแผนยุทธศาสตร์ระยะยาวที่มีเนื้อหาถึงการเข้ายึดครองมณฑลเกงจิ๋วและเอ๊กจิ๋ว เพื่อจัดตั้งเป็นจุดยุทธศาสตร์สำคัญสองจุดในการเข้าตีกระหนาบที่เมืองหลวงฮูโต๋
เล่าเปียวเสียชีวิตในปี ค.ศ. 208 บุตรชายคนเล็กของเล่าเปียวชื่อเล่าจ๋องได้สืบทอดตำแหน่ง ต่อมาได้ยอมจำนนต่อโจโฉโดยไม่ได้แจ้งเล่าปี่ให้ทราบ เมื่อเล่าปี่ได้ข่าวการยอมจำนนของเล่าจ๋องและทัพโจโฉยกมาถึงเมืองอ้วนเซีย (宛 "หว่าน"; ปัจจุบันคือเมืองหนานหยาง มณฑลเหอหนาน) แล้ว เล่าปี่จึงยกกองกำลังทิ้งเมืองฮวนเสีย นำราษฎรและผู้ติดตาม (รวมถึงอดีตผู้ติดตามของเล่าเปียวบางคน) อพยพลงไปทางใต้ เมื่อยกมาถึงตงหยง (當陽 "ตางหยาง"; ปัจจุบันอยู่ทางทิศใต้ของ เขตตัวเตา เมืองจิงเหมิน มณฑลหูเป่ย์) เล่าปี่มีผู้ติดตามมากกว่า 100,000 คน และเดินทางได้เพียงวันละ 10 "ลี้ (หน่วยวัด)|ลี้" เล่าปี่ส่งกวนอูล่วงหน่าไปรอที่อำเภอกังเหลง (江陵縣 "เจียงหลิงเซี่ยน"; ปัจจุบันคือเมืองจิงโจว มณฑลหูเป่ย์) อันเป็นที่สะสมเสบียงและอาวุธจำนวนมากของทัพเรือมณฑลเกงจิ๋ว
โจโฉเกรงว่าเล่าปี่อาจจะไปถึงกังเหลงก่อนตน โจโฉจึงนำทหารม้าไล่ตาม เพียงหนึ่งวันหนึงคืนโจโฉก็ตามกองกำลังของเล่าปี่ทัน จับได้คนและสัมภาระจำนวนมากในยุทธการที่สะพานเตียงปันเกี้ยว เล่าปี่ทิ้งครอบครัวไว้ด้านหลังและหลบหนีไปพร้อมกับผู้ติดตามเพียงเล็กน้อย ด้วยความช่วยเหลือจากกองกำลังเรือของกวนอู เล่าปี่และผู้ติดตามจึงข้ามแม่น้ำเหมี่ยนไปยังเมืองกังแฮ และข้ามแม่น้ำแยงซีไปยังเมืองแฮเค้า ที่ซึ่งเล่าปี่ได้เข้าหลบภัยกับเล่ากี๋ บุตรชายคนโตของเล่าเปียว เล่ากี๋คัดค้านการยอมจำนนของเล่าจ๋องน้องชาย และยังคงรักษาเมืองกังแฮและแฮเค้าไว้ได้ ทำให้สามารถรับอดีตผู้ใต้บังคับบัญชาของเล่าเปียวผู้เป็นบิดาที่หลบหนีจากโจโฉได้จำนวนมาก
==การเป็นพันธมิตรกับซุนกวน==
===ศึกผาแดงและศึกกังเหลง===
ขณะที่เล่าปี่ยังอยู่ที่ตงหยง โลซกได้มาเสนอให้เล่าปี่เป็นพันธมิตรกับขุนศึกซุนกวนต่อต้านโจโฉ จูกัดเหลียงในฐานะตัวแทนของเล่าปี่ได้เดินทางติดตามโลซกไปเข้าพบซุนกวนที่อำเภอชีสอง (柴桑縣 ไฉซางเซี่ยน; ปัจจุบันอยู่ทางทิศตะวันตกเฉียงใต้ของเมืองจิ่วเจียง มณฑลเจียงซี) จูกัดเหลียงเจรจาความกับซุนกวนก่อตั้งพันธมิตรซุน-เล่าต่อต้านโจโฉ
พันธมิตรเล่าปี่และซุนกวนร่วมมิอรับมือการบุกลงใต้ของโจโฉ ทั้งสองฝ่ายปะทะกันในยุทธการที่เซ็กเพ็ก (ผาแดง) ฝ่ายพันธมิตรซุน-เล่าได้ชัยเด็ดขาดในการรบ ฝ่ายโจโฉหลังจากพ่ายแพ้ก็ถอยทัพกลับขึ้นเหนือ และมอบหมายให้โจหยินและซิหลงอยู่รักษาอำเภอกังเหลง และให้งักจิ้นอยู่ป้องกันเมืองซงหยง
หลังชัยชนะในยุทธการที่ผาแดง กองทัพของซุนกวนที่มีจิวยี่เป็นแม่ทัพเข้าโจมตีโจหยินหวังจะครอบครองอำเภอกังเหลง เล่าปี่ได้เสนอชื่อเล่ากี๋ให้เป็นข้าหลวงคนใหม่ของมณฑลเกงจิ๋ว และนำกองกำลังเข้ายึดสี่เมืองทางส่วนใต้ของมณฑลเกงจิ๋ว ได้แก่ เมืองเตียงสา (長沙 "ฉางซา"), เลงเหลง (零陵 "หลิงหลิง"), ฮุยเอี๋ยง (桂陽 "กุ้ยหยาง") และบุเหลง (武陵 "อู่หลิง") เล่าปี่ตั้งฐานกำลังที่อำเภอกองอั๋น และดำเนินการเสริมกำลังกองทัพต่อไป เมื่อเล่ากี๋เสียชีวิตในปี ค.ศ. 209 หลังเล่าปี่เข้าครองเกงจิ๋วใต้ได้ไม่นาน เล่าปี่ขึ้นดำรงตำแหน่งข้าหลวงคนใหม่ของมณฑลเกงจิ๋วแทนเล่ากี๋ ต่อมาเล่าปี่เดินทางไปยังอาณาเขตของซุนกวนเพื่อแต่งงานกับซุนฮูหยิน น้องสาวของซุนกวน เพื่อกระชับความสัมพันธ์ของพันธมิตรซุน-เล่า หลังการแต่งงานทางการเมือง ซุนกวนให้การรับรองสิทธิ์ในการปกครองเกงจิ๋วใต้ของเล่าปี่ ทั้งยังตกลงให้เล่าปี่ "ยืม" เมืองลำกุ๋น (南郡 "หนานจฺวิ้น"; ปัจจุบันคือเมืองจิงโจว มณฑลหูเป่ย์)
จากนั้นมา อดีตผู้ใต้บังคับบัญชาของเล่าเปียวที่ไม่ประสงค์จะรับราชการกับโจโฉก็มาเข้าด้วยกับเล่าปี่ หลังการเสียชีวิตของจิวยี่ในปี ค.ศ. 210 และอิทธิพลของเล่าปี่ในเกงจิ๋วใต้เติบใหญ่ขึ้น โลซกสืบทอดตำแหน่งของจิวยี่ขึ้นเป็นแม่ทัพใหญ่ของกองทัพซุนกวน และย้ายกองบัญชาการมาตั้งอยู่ที่ลกเค้า (陸口 "ลู่โข่ว") โลซกยินยอมให้ทุกเมืองของเกงจิ๋ว (ยกเว้นเมืองกังแฮ) และสิทธิ์ในการบุกเข้ามณฑลเอ๊กจิ๋วเป็นของเล่าปี่ ในแง่ของการทูตแล้ว ฝ่ายซุนกวรเข้าใจว่าฝ่ายตนให้เล่าปี่ "ยิม" เกงจิ๋วเป็นฐานที่มั่นชั่วคราว และฝ่ายเล่าปี่ควรคืนเกงจิ๋วแก่ซุนกวนหลังจากที่เล่าปี่ได้ฐานที่มั่นอื่นแล้ว
==สถาปนาจ๊กก๊ก==
===ยึดครองเอ๊กจิ๋ว===
ในปี ค.ศ. 211 เล่าเจี้ยง ผู้ครองมณฑลเอ๊กจิ๋ว (ครอบคลุมพื้นที่ของมณฑลเสฉวนและเมืองฉงชิ่งในปัจจุบัน) ได้ข่าวว่าโจโฉมีแผนจะโจมตีขุนศึกเตียวฬ่อในเมืองฮันต๋ง เมืองฮันต๋งเป็นจุดยุทธศาสตร์สำคัญและเป็นปากทางทางเหนือสู่มณฑลเอ๊กจิ๋ว เล่าเจี้ยงจึงส่งหวดเจ้งไปเจรจาเป็นพันธมิตรกับเล่าปี่ตามคำแนะนำของเตียวสง เตียวสงและหวดเจ้งนั้นในใจเห็นว่าเล่าเจี้ยงไม่เหมาะสมกับการเป็นผู้ครองเอ๊กจิ๋ว จึงมีความคิดจะให้เล่าปี่ขึ้นเป็นผู้ครองเอ๊กจิ๋วแทน ฝ่ายเล่าเจี้ยงเชิญเล่าปี่มาที่เอ๊กจิ๋วเพื่อขอให้ช่วยเหลือในการยึดเมืองฮันต๋งก่อนที่โจโฉจะยึดได้
เล่าปี่นำกองกำลังยกเข้ามณฑลเอ๊กจิ๋ว มอบหมายให้จูกัดเหลียง กวนอู เตียวหุย และเตียวจูล่งอยู่รักษามณฑลเกงจิ๋ว เล่าเจี้ยงต้อนรับเล่าปี่และมอบทหารเพิ่มเติมให้อยู่ใต้บังคับบัญชาของเล่าปี่ เล่าปี่นำกองกำลังมุ่งหน้าไปด่านแฮบังก๋วน (ปัจจุบันอยู่ทางทิศตะวันตกเฉียงใต้ของเมืองกว่างยฺเหวียน มณฑลเสฉวน) ตรงชายแดนระหว่างอาณาเขตของเล่าเจี้ยงและของเตียวฬ่อ แต่แทนที่จะเข้ารบกับเตียวฬ่อ เล่าปี่กลับหยุดทัพไว้และทำการเชื่อมสัมพันธ์เอาใจราษฎรและเพิ่มอิทธิพลของตนโดยรอบพื้นที่นั้น(先主北到葭萌，未即討魯，厚樹恩德，以收眾心。) "สามก๊กจี่" เล่มที่ 32.
ในปี ค.ศ. 212 หวดเจ้ง, เตียวสง และเบ้งตัดเริ่มดำเนินแผนจะโค่นเล่าเจี้ยงและยกเล่าปี่ขึ้นแทน ทางด้านเล่าปี่ บังทองได้เสนอแผนการสามแผนให้เล่าปี่เลือก แผนการแรกคือการเคลื่อนไหวอย่างฉับพลันมุ่งหน้าเข้ายึดเมืองเฉิงตู|เซงโต๋ (เฉิงตู) เมืองหลวงของมณฑลเอ๊กจิ๋วจากเล่าเจี้ยงโดยใช้กองกำลังพิเศษ แผนการที่สองคือการเข้าควบคุมทหารของเล่าเจี้ยงทางตอนเหนือจากนั้นจึงเคลื่อนกำลังเข้ายึดเมืองเซงโต๋ แผนการที่สามคือการยกกลับไปเมืองไป๋ตี้เฉิง|เป๊กเต้ (ไป๋ตี้เฉิง) รอโอกาสทำการต่อไป เล่าปี่เลือกแผนการที่สอง จากนั้นเล่าปี่จึงส่งหนังสือถึงเล่าเจี้ยงขอกำลังทหารเพิ่มเติมเพื่อเบี่ยงเบนความสนใจของโจโฉไปทางทิศตะวันออก (ที่ซึ่งซุนกวนกำลังถูกโจมตี) และขอทหารเพิ่มอีก 10,000 คนกับเสบียงเพิ่มเติมเพื่อไปช่วยป้องกันมณฑลเกงจิ๋ว เล่าเจี้ยงมอบทหารให้เล่าปี่เพียง 4,000 คนกับเสบียงเพียงครึ่งเดียวของที่เล่าปี่ร้องขอ
เตียวซกพี่ชายของเตียวสงล่วงรู้ว่าน้องชายลอบติดตามกับเล่าปี่จึงนำความไปแจ้งให้เล่าเจี้ยงทราบ เล่าเจี้ยงโกรธและแปลกใจมากที่เตียวสงช่วยเหลือเล่าปี่จะยึดมณฑลเอ๊กจิ๋ว จึงสั่งประหารชีวิตเตียวสงและมีคำสั่งไปยังนายทหารของตนที่รักษาด่านทางไปเมืองเซงโต๋ให้รักษาความลับเรื่องที่ตนทราบความว่าเล่าปี่คิดโจมตีตน แต่ในที่สุดเล่าปี่ก็ได้ทราบความนี้จากสายสืบที่วางไว้รอบตัวเล่าเจี้ยง ฝ่ายหวดเจ้งและเบ้งตัดเข้าด้วยกับฝ่ายเล่าปี่ ก่อนหน้าที่เอียวหวย (楊懷 "หยาง หฺวาย") และโกภาย (高沛 "เกา เพ่ย์") ผู้ใต้บังคับบัญชาของเล่าเจี้ยงที่รักษาด่านโปยสิก๋วนจะรู้เจตนาที่แท้จริงของเล่าปี่ เล่าปี่ลวงเอียวหวยและโกภายให้ติดกับดักและประหารชีวิตในข้อหาว่าทั้งคู่ประพฤติไร้มารยาทกับตน เล่าปี่เข้าควบคุมกองกำลังของเอียวหวยและโกภายซึ่งมีจำนวน 5,000 คน จากนั้นจึงเข้าโจมตีอำเภอฝูเซี่ยน (涪縣; ปัจจุบันคือเมืองเหมียนหยาง มณฑลเสฉวน)
ในปี ค.ศ. 213 ฤดูใบไม้ผลิ เล่าเจี้ยงส่งเล่ากุ๋ย, เหลงเปา, เตียวหยิม, เตงเหียน, งออี้ และนายทหารคนอื่น ๆ ไปป้องกันเมืองกิมก๊ก (เหมียนจู๋) นายทหารทั้งหมดถูกฆ่าหรือถูกจับกุมโดยกองทัพของเล่าปี่ งออี้แม้จะเป็นคนที่เล่าเจี้ยงไว้ใจมากที่สุดแต่ภายหลังก็แปรพักตร์เข้าด้วยฝ่ายเล่าปี่ ด้วยเหตุนี้ลิเงียมและอุยหวนจึงถูกส่งไปรักษากิมก๊กแทน แต่ทั้งคู่ก็สวามิภักดิ์ต่อเล่าปี่เช่นกัน ถึงตอนนี้เหลือเพียงกองกำลังภายใต้การบัญชาของเล่าชุนบุตรชายของเล่าเจี้ยง เล่าชุนถอยทัพเข้าอำเภอลกเสีย (ปัจจุบันอยู่ทางทิศตะวันตกเฉียงเหนือของเมืองเฉิงตู มณฑลเสฉวน) ที่อำเภอลกเสียนี้ บังทองเสียชีวิตด้วยการโดนลูกหลงจากเกาทัณฑ์ และการล้อมอำเภอลกเสียได้ยืดเยื้อออกไป เล่าปี่จึงจำต้องขอกำลังเสริมจากมณฑลเกงจิ๋ว
ในปี ค.ศ. 214 หลังอำเภอลกเสียตกเป็นของเล่าปี่ เล่าเจี้ยงยังคงตั้งมั่นอยู่ภายในเมืองเซงโต๋ ม้าเฉียวอดีตขุนศึกและบริวารของเตียวฬ่อได้แปรพักตร์มาเข้าด้วยฝ่ายเล่าปี่ และร่วมกับเล่าปี่ในการโจมตีเมืองเซงโต๋ ราษฎรชาวเมืองเซงโต๋ยินดีสู้กับข้าศึกอย่างเต็มกำลัง แม้จะหวาดกลัวต่อทหารของม้าเฉียว(先主遣人迎超，超將兵徑到城下。城中震怖) "สามก๊กจี่" เล่มที่ 36. แต่ในที่สุดเล่าเจี้ยงก็ยอมจำนนต่อเล่าปี่เพราะเล่าเจี้ยงเห็นว่าตนไม่อยากให้มีการหลั่งเลือดไปมากกว่านี้อีก(城中尚有精兵三萬人，谷帛支一年，吏民咸欲死戰。璋言：「父子在州二十餘年，無恩德以加百姓。百姓攻戰三年，肌膏草野者，以璋故也，何心能安！」遂開城出降，群下莫不流涕。) "สามก๊กจี่" เล่มที่ 31. จากนั้นเล่าปี่จึงขึ้นเป็นผู้ครองมณฑลเอ๊กจิ๋วแทนเล่าเจี้ยง และย้ายเล่าเจี้ยงไปอยู่ที่อำเภอกองอั๋นในมณฑลเกงจิ๋ว
เล่าปี่แต่งงานกับงอซี|น้องสาวของงออี้ (งอซี) และออกเดินทางไปยังที่ต่าง ๆ ในเอ๊กจิ๋วเพื่อควบรวมอำนาจการบัญชาการของมณฑลเอ๊กจิ๋วที่ยึดได้ใหม่ เล่าปี่เลื่อนให้จูกัดเหลียงมีตำแหน่งที่ควบคุมทุกกิจการของรัฐ และแต่งตั้งให้ตั๋งโหเป็นผู้ช่วยของจูกัดเหลียง ผู้ติดตามที่เหลือของเล่าปี่ทั้งคนเก่าและคนใหม่ล้วนได้รับมอบหมายความรับผิดชอบใหม่และได้รับการเลื่อนตำแหน่งใหม่
===กรณีพิพาทเรื่องอาณาเขตกับซุนกวน===
หลังจากเล่าปี่เข้าครองมณฑลเอ๊กจิ๋ว ซุนกวนได้ส่งโลซกเป็นทูตมาเจรจาเพื่อให้เล่าปี่คืนเมืองในเกงจิ๋วใต้แก่ซุนกวน แต่เล่าปี่ปฏิเสธ ซุนกวนจึงให้ลิบองและเล่งทองนำทหาร 20,000 นายไปโจมตีเกงจิ๋วใต้และยึดได้เมืองเตียงสา, ฮุยเอี๋ยง และเลงเหลง ขณะเดียวกัน โลซกและกำเหลงได้มุ่งหน้าสู่อำเภออี้หยางพร้อมทหาร 10,000 นายเพื่อสกัดกวนอู และเข้าควบคุมการบัญชาทหารที่ลกเค้า (陸口 "ลู่โข่ว") เล่าปี่เดินทางด้วยตนเองไปยังอำเภอกองอั๋น ขณะที่กวนอูนำทหาร 30,000 นายมายังอำเภออี้หยาง เมื่อสงครามกำลังจะเริ่มต้น เล่าปี่กลับได้ข่าวว่าโจโฉมีแผนจะโจมตีเมืองฮั่นจง|ฮันต๋ง เล่าปี่กังวลเรื่องที่โจโฉจะยึดเมืองฮันต๋ง จึงยื่นข้อเสนอขอทำสัญญาชายแดนกับซุนกวน โดยเล่าปี่ขอให้ซุนกวนคืนเมืองเลงเหลงและให้ช่วยเบี่ยงเบนความสนใจของโจโฉโดยการโจมตีเมืองหับป๋า ฝ่ายเล่าปี่ต้องยกเมืองเตียงสาและฮุยเอี๋ยงให้ซุนกวน กับกำหนดเขตแดนใหม่ตลอดแม่น้ำเซียง
===ยุทธการที่ฮันต๋ง===
ในปี ค.ศ. 215 โจโฉทำศึกชนะเตียวฬ่อได้ในยุทธการที่เองเปงก๋วนและเข้ายึดเมืองฮันต๋ง สุมาอี้และเล่าหัวแนะนำโจโฉให้ถือโอกาสนี้เข้าโจมตีมณฑลเอ๊กจิ๋ว เนื่องจากการปกครองมณฑลเอ๊กจิ๋วที่เพิ่งยึดได้ใหม่ของเล่าปี่ยังไม่มีเสถียรภาพและขณะนั้นตัวเล่าปี่อยู่ไกลถึงมณฑลเกงจิ๋ว โจโฉซึ่งไม่คุ้นเคยกับภูมิประเทศของเอ๊กจิ๋วได้ปฏิเสธคำแนะนำนี้ไป แล้วมอบหมายให้แฮหัวเอี๋ยน, เตียวคับ และซิหลงอยู่ป้องกันเมืองฮันต๋ง
เตียวคับคาดการณ์ว่าจะเกิดศึกระยะยาวจึงนำทหารไปเมืองเพ็กเงียม (宕渠郡 "ต้างฉฺวีจฺวิ้น"; ปัจจุบันคืออำเภอฉฺวี มณฑลเสฉวน) เพื่อย้ายราษฎรของเมืองปากุ๋น (巴郡 "ปาจฺวิ้น"; ปัจจุบันคือเมืองฉงชิ่ง) มายังเมืองฮันต๋ง ขณะเดียวกันนั้น เล่าปี่แต่งตั้งให้เตียวหุยเป็นเจ้าเมืองปาเส (巴西郡 "ปาซีจฺวิ้น") และมีคำสั่งให้เตียวหุยไปยึดปากุ๋น เตียวหุยและเตียวคับรบกันเป็นเวลา 50 วัน จบลงด้วยชัยชนะของเตียวหุยจากการโจมตีเตียวคับโดยฉับพลัน เตียวคับหนีรอดไปได้แล้วถอยหนีไปยังอำเภอลำเต๋ง ("หนานเจิ้ง") ปากุ๋นจึงกลายเป็นส่วนหนึ่งในอาณาเขตของเล่าปี่
ในปี ค.ศ. 217 หวดเจ้งชี้ให้เห็นถึงความจำเป็นทางยุทธศาสตร์ของการเข้ายึดเมืองฮันต๋ง และแนะนำเล่าปี่ให้ขับไล่กองกำลังของโจโฉออกจากพื้นที่ เล่าปี่จึงส่งเตียวหุย, ม้าเฉียว และคนอื่น ๆ ให้เข้ายึดเมืองปูเต๋า (武都郡 "อู่ตูจฺวิ้น") ขณะเดียวกันเล่าปี่ก็รวบรวมทหารมุ่งไปยังด่านเองเปงก๋วน เตียวหุยจำต้องถอยทัพหลังจากที่นายทหารผู้ช่วยคืองอหลัน (吳蘭 "อู๋หลัน") และลุยต๋อง (雷銅 "เหลย์ ถง") ถูกกองทัพโจโฉปราบและถูกสังหาร เล่าปี่นำทัพเข้าปะทะกับแฮหัวเอี๋ยนที่ด่านเองเปงก๋วน พยายามจะตัดเส้นทางลำเลียงเสบียงของข้าศึก โดยส่งขุนพลตันเซ็กไปยังหม่าหมิงเก๋อ (馬鳴閣) แต่ก็ถูกสกัดทางได้โดยซิหลงรองขุนพลของแฮหัวเอี๋ยน จากนั้นเล่าปี่จึงเข้าตีกระหนาบกองกำลังของเตียวคับที่กว่างฉือ (廣石) แต่ไม่สำเร็จ ขณะเดียวกัน แฮหัวเอี๋ยนและเตียวคับก็ไม่สามารถขัดขวางเล่าปี่จากการระดมพลในพื้นที่โดยรอบ การศึกอยู่ในสถานการณ์ที่ต่างฝ่ายไม่อาจเอาชนะกันได้ และโจโฉก็ตัดสินใจรวบรวมกองทัพที่เมืองฉางอาน|เตียงฮันเพื่อรบกับเล่าปี่
ในปี ค.ศ. 218 ฤดูใบไม้ผลิ เล่าปี่และแฮหัวเอี๋ยนเผชิญหน้ากันเป็นเวลาหนึ่งปีกว่า เล่าปี่นำกองกำลังหลักไปยังทางใต้ของแม่น้ำเหมี่ยน (沔水) และสั่งให้ฮองตงตั้งค่ายบนเขาเตงกุนสัน ซึ่งจะสามารถสังเกตการณ์ภายในค่ายของแฮหัวเอี๋ยนในหุบเขาด้านล่างได้ง่าย คืนหนึ่ง เล่าปี่ส่งทหาร 10,000 นายไปโจมตีเตียวคับที่กว่างฉือ และจุดไฟเผารั้วค่ายของแฮหัวเอี๋ยน แฮหัวเอี๋ยนนำกองกำลังย่อยไปดับไฟ และส่งกองกำลังหลักไปเสริมเตียวคับ หวดเจ้งเห็นโอกาสเข้าโจมตีจึงส่งสัญญาณให้เล่าปี่ยกทัพบุก เล่าปี่ส่งฮองตงยกลงจากเขาเข้าโจมตีข้าศึกที่อ่อนล้า ฮองตงมุ่งไปยังกองกำลังของแฮหัวเอี๋ยนเข้าสกัดไว้ได้ ทั้งแฮหัวเอี๋ยนและเจ้าอ๋างซึ่งเป็นข้าหลวงมณฑลเอ๊กจิ๋วที่โจโฉแต่งตั้งขึ้นล้วนถูกสังหารระหว่างการรบ
เตียวคับซึ่งได้รับเลือกให้ทำหน้าที่แทนแฮหัวเอี๋ยนโดยโตสิบและกุยห้วยได้ถอยทัพไปทางฝั่งเหนือของแม่น้ำฮันซุยแล้วรอคอยกำลังเสริมจากโจโฉ ขณะเดียวกัน เล่าปี่เข้ารักษาทุกจุดยุทธศาสตร์ที่เป็นปากทางสู่เมืองเตียงฮันและเมืองฮันต๋ง ขณะที่โจโฉได้ยกทัพมาถึงเขาเสียดก๊ก เล่าปี่เผชิญหน้ากับโจโฉเป็นเวลาหลายเดือนแต่ไม่ยกเข้ารบกับโจโฉ สถานการณ์บังคับให้โจโฉถอยทัพจากเหตุที่เริ่มมีทหารหนีทัพ(及曹公至，先主斂眾拒險，終不交鋒，積月不拔，亡者日多。) "สามก๊กจี่" เล่มที่ 32. ฝ่ายเตียวคับก็ถอยทัพไปยังอำเภอตันฉอง (陳倉縣 "เฉินชางเซี่ยน"; ปัจจุบันอยู่ทางทิศตะวันออกของเมืองเป่าจี มณฑลส่านซี) เพื่อตั้งแนวป้องกันจากการบุกของเล่าปี่ ฝ่ายเล่าปี่นำกองกำลังหลักไปอำเภอลำเต๋ง และส่งเบ้งตัดกับเล่าฮองไปยึดเมืองห้องเหลง (房陵 "ฝางหลิง") และซงหยง (上庸 "ซ่างยง")
===ขึ้นเป็นจักรพรรดิ===
ไฟล์:Long Corridor-Liu Bei.jpg|thumb|300px|เล่าปี่ตั้งตนเป็นอ๋อง ภาพจิตรกรรมที่ระเบียงยาวของพระราชวังฤดูร้อน กรุงปักกิ่ง
ในปี ค.ศ. 219 หลังจากเล่าปี่ยึดได้เมืองฮันต๋ง ขุนนางของเล่าปี่เสนอให้เล่าปี่ตั้งตนเป็นอ๋องเพื่อท้าทายโจโฉซึ่งได้รับการสถาปนาจากพระเจ้าเหี้ยนเต้ให้เป็นวุยอ๋องในปี ค.ศ. 216 เล่าปี่จึงประกาศตั้งตนเป็น "ฮันต๋งอ๋อง" (漢中王 "ฮั่นจงหฺวาง") และตั้งฐานบัญชาการที่เมืองเฉิงตู|เซงโต๋ เมืองหลวงของมณฑลเอ๊กจิ๋ว เล่าปี่กำหนดให้เล่าเสี้ยนบุตรชายเป็นทายาทผู้สืบทอดตำแหน่ง มอบหมายให้อุยเอี๋ยนดูแลเมืองฮันต๋ง แต่งตั้งให้เคาเจ้งและหวดเจ้งเป็นราชครูและราชเลขาธิการตามลำดับ ส่วนกวนอู, เตียวหุย, ม้าเฉียว และฮองตงได้รับการแต่งตั้งเป็นขุนพลหน้า, ขุนพลขวา, ขุนพลซ้าย และขุนพลหลังตามลำดับ
ต้นฤดูหนาวของปี ค.ศ. 219 กองทัพของซุนกวนนำโดยลิบองการรุกรานเกงจิ๋วของลิบอง|เข้ารุกรานอาณาเขตของเล่าปี่ในมณฑลเกงจิ๋ว จับได้ตัวกวนอูแล้วประหารชีวิต เมื่อเล่าปี่ทราบข่าวการตายของกวนอูและการเสียมณฑลเกงจิ๋วก็โกรธมาก จึงมีคำสั่งให้ตระเตรียมกองทัพจะทำศึกับซุนกวน ในต้นปี ค.ศ. 220 โจโฉเสียชีวิตและโจผีบุตรชายสืบตำแหน่งแทน ต่อมาในปีเดียวกัน โจผีชิงราชบัลลังก์จากพระเจ้าเหี้ยนเต้ เป็นการสิ้นสุดของราชวงศ์ฮั่นตะวันออกและเป็นการก่อตั้งของรัฐวุยก๊กซึ่งมีโจผีเป็นจักรพรรดิ เมื่อเบ้งตัดทราบข่าวว่าเล่าปี่กำลังจะยกทัพไปรบกับซุนกวนก็กลัวว่าตนจะถูกลงโทษจากการที่เบ้งตัดไม่ส่งกำลังเสริมไปช่วยกวนอูก่อนหน้านี้ เบ้งตัดจึงแปรพักตร์ไปเข้าด้วยวุยก๊ก ขณะเดียวกัน เตียวจูล่ง จินปิด และคนอื่น ๆ ได้เตือนเล่าปี่ให้ควรมุ่งไปที่การโจมตีโจผีแทนที่จะเป็นซุนกวน แต่เล่าปี่ปฏิเสธคำแนะนำ ฝ่ายเบ้งตัดเห็นว่าเล่าปี่ไม่ได้เตรียมการป้องกันทางด้านวุยก๊กที่เข้มแข็งเพียงพอ จึงเสนอแผนกับโจผีให้โจมตีเมืองห้องเหลง, ซงหยง และซีเฉิง เล่าฮองบุตรบุญธรรมของเล่าปี่ต่อสู้ป้องกันฝ่ายข้าศึกแต่ถูกผู้ใต้บังคับบัญชาทรยศและพ่ายแพ้ไป เมื่อเล่าฮองกลับไปยังเมืองเซงโต๋ เล่าปี่โกรธเล่าฮองเรื่องที่เล่าฮองพ่ายแพ้และเรื่องที่เล่าฮองไม่ส่งกองกำลังเสริมไปช่วยกวนอูในปี ค.ศ. 219 เล่าปี่จึงสั่งให้นำตัวเล่าฮองไปประหารชีวิต ในปี ค.ศ. 221 เล่าปี่สถาปนาตนเองเป็นจักรพรรดิและก่อตั้งรัฐจ๊กก๊ก เล่าปี่อ้างเจตนาของตนว่าเพื่อรักษาเชื้อสายของราชวงศ์ฮั่นให้ดำรงอยู่ต่อไป เล่าปี่ตั้งให้เล่าเสี้ยนบุตรชายเป็นรัชทายาท
==พ่ายแพ้และสวรรคต==
ไฟล์:刘备墓.jpg|thumb|สุสานของเล่าปี่
ในเดือนสิงหาคม ค.ศ. 222 เล่าปี่นำทัพโดยตนเองยกไปโจมตีซุนกวนเพื่อแก้แค้นให้กวนอูและยึดอาณาเขตในมณฑลเกงจิ๋วที่ถูกยึดไปคืนมา โดยให้จูกัดเหลียงอยู่ดูแลราชการในเมืองเซงโต๋ ซุนกวนส่งหนังสือขอสงบศึกแต่เล่าปี่ปฏิเสธ แม้ว่าเตียวหุยจะถูกผู้ใต้บังคับบัญชาสังหารในช่วงต้นของการศึก แต่ในช่วงแรกเล่าปี่ก็ยังคงทำศึกได้ชัยในเบื้องต้นต่อแม่ทัพของซุนกวนที่จีกุ๋ย จนกระทั่งลกซุนแม่ทัพหน้าของกองทัพซุนกวนมีคำสั่งให้ถอยทัพไปยังอิเหลง (ปัจจุบันคือเมืองอี๋ชาง มณฑลหูเป่ย์) ลกซุนตั้งมั่นอยู่ที่แห่งนั้นและปฏิเสธที่จะเข้ารบกับข้าศึก(車騎將軍張飛為其左右所害。初，先主忿孫權之襲關羽，將東征，秋七月，遂帥諸軍伐吳。孫權遣書請和，先主盛怒不許，吳將陸議、李異、劉阿等屯巫、秭歸；將軍吳班、馮習自巫攻破異等，軍次秭歸，武陵五谿蠻夷遣使請兵。) "สามก๊กจี่" เล่มที่ 32.
ขณะนั้นเป็นฤดูร้อน ทหารของจ๊กก๊กตั้งค่ายตลอดเส้นทางการบุกรุกและเกิดความอ้อนล้าจากอากาศร้อน เล่าปี่จึงย้ายค่ายเข้าไปตั้งในปาเพื่อให้ได้ร่มเงาและสั่งให้อุยก๋วน (จ๊กก๊ก)|อุยก๋วนนำทัพเรือไปตั้งค่ายอยู่นอกป่า ฝ่ายลกซุนคาดการณ์ว่าฝ่ายเล่าปี่ คงจะไม่มีการเข้าโจมตีโดยฉับพลัน จึงมีคำสั่งให้โจมตีกลับโดยการจุดไฟเผาค่ายของกองทัพจ๊กก๊กซึ่งติดต่อถึงกันไปยังค่ายอื่นด้วยรั้วไม้ ค่าย 40 แห่งของกองทัพเล่าปี่ถูกเผาทำลายในการโจมตีด้วยไฟ กองกำลังที่เหลืออยู่แตกพ่ายหนีไปทางทิศตะวันตกของเนินเขาม้าอั๋ว (ทางทิศตะวันตกเฉียงเหนือของอิเหลง) และตั้งแนวป้องกัน ลกซุนนำทัพไล่ตามมาและล้อมเล่าปี่ไว้ที่นั้นก่อนที่ทหารของเล่าปี่จะฟื้นตัวขึ้นมาได้ เล่าปี่หนีออกมาได้และถอยไปถึงเมืองไป๋ตี้เฉิง|เป๊กเต้ โดยเล่าปี่สั่งให้ทหารทิ้งเสื้อเกราะแล้วจุดไฟเผาให้เป็นแนวป้องกันขัดขวางการไล่ตามของข้าศึก(備因夜遁，驛人自擔燒鐃鎧斷後，僅得入白帝城。) "สามก๊กจี่" เล่มที่ 26.
เล่าปี่สวรรคตที่เมืองเป๊กเต้ในปี ค.ศ. 223 ฤดูร้อน ก่อนที่จะสวรรคต เล่าปี่ได้ตั้งให้จูกัดเหลียงและลิเงียมเป็นผู้สำเร็จราชการเพื่อสนับสนุนช่วยเหลือเล่าเสี้ยน ร่างของเล่าปี่ถูกนำกลับไปเมืองเซงโต๋และฝังไว้ที่หุ้ยเหลง (惠陵 "ฮุ่ยหลิง"; ปัจจุบันอยู่ที่ชานเมืองด้านใต้ของเมืองเฉิงตู) ในอีกสี่เดือนหลังจากนั้น เล่าปี่ได้รับพระราชสมัญญานามว่า พระเจ้าเลียดห้องเต้ ("เจาเลี่ยหฺวางตี้") เล่าเสี้ยนขึ้นสืบราชสมบัติเป็นจักรพรรดิแห่งจ๊กก๊กแทน ภายหลังจูกัดเหลียงได้สงบศึกกับซุนกวนและคืนความเป็นพันธมิตรซุน-เล่าเพื่อต่อต้านโจผี
==พระราชวงศ์ ==
ไฟล์:刘备招亲图瓶00677.jpg|thumb|right|200px|แจกันสมัยราชวงศ์ชิง มีภาพเหตุการณ์การแต่งงานของเล่าปี่
==ในนิยาย "สามก๊ก"==
ไฟล์:Liu Bei Portrait.jpg|thumb|200px|ภาพพิมพ์ของเล่าปี่จากนิยายอิงประวัติศาสตร์"สามก๊ก"ที่ตีพิมพ์ในสมัยราชวงศ์ชิง (สวมเสื้อคลุมและหมวกแบบบัณฑิตในช่วงราชวงศ์จีนยุคกลาง ซึ่งผิดยุคสมัยกับความเป็นจริง)
"สามก๊ก" เป็นนิยายอิงประวัติศาสตร์ในศตวรรษที่ 14 มีเนื้อเรื่องที่อ้างอิงจากบุคคลและเหตุการณ์ช่วงก่อนและระหว่างยุคสามก๊กของจีน เขียนขึ้นโดยล่อกวนตง (หลัวกว้านจง) เมื่อภายหลังมากกว่า 1,000 ปีจากยุคสามก๊ก นิยายได้รวบรวมนิทานพื้นบ้านและบทละครงิ้วจำนวนมากเพื่อสร้างเป็นบุคลิกลักษณะของเล่าปี่ ซึ่งนิยายแสดงบุคลิกลักษณะของเล่าปี่ว่าเป็นผู้นำที่มีจิตเมตตาและรักความเป็นธรรมประกอบกับความเป็นผู้มีบุญญาบารมี (เรียกว่า "เต๋อ" 德 ในภาษาจีน)Roberts 1991, p. 942 เป็นผู้สร้างรัฐขึ้นจากพื้นฐานของค่านิยมในลัทธิขงจื๊อ จุดนี้สอดคล้องกับภูมิหลังทางประวัติศาสตร์ในช่วงเวลาที่นิยายถูกเขียนขึ้น นอกจากนี้นิยายยังเน้นย้ำถึงความที่เล่าปี่มีความเกี่ยวพันเป็นเชื้อพระวงศ์ของราชวงศ์ฮั่นแม้เป็นความเกี่ยวพันอย่างห่าง ๆ ทำให้เกิดข้อถกเถียงถึงเรื่องความชอบธรรมในการครองราชย์ของเล่าปี่ ในนิยาย เล่าปี่ใช้กระบี่คู่ที่เรียกว่า "ซฺวางกู่เจี้ยน" (雙股劍) เป็นอาวุธ
ดูเนื้อเรื่องส่วนหนึ่งที่เสริมแต่งขึ้นในนิยาย"สามก๊ก"ที่เกี่ยวข้องกับเล่าปี่ตามรายการต่อไปนี้:
* คำสาบานในสวนท้อ
* ศึกด่านเฮาโลก๋วน
* ข้อเท็จจริงทางประวัติศาสตร์ในสามก๊ก#เล่าปี่เยือนกระท่อมหญ้าสามครั้ง
* ข้อเท็จจริงทางประวัติศาสตร์ในสามก๊ก#เล่าปี่โจนม้าเต๊กเลาข้ามแม่น้ำตันเข
* ข้อเท็จจริงทางประวัติศาสตร์ในสามก๊ก#การแต่งงานของเล่าปี่และซุนฮูหยิน
* ยุทธการที่อิเหลง#ในนิยาย
== ความนิยมในรูปแบบอื่น ๆ ==
; ภาพยนตร์
* ในภาพยนตร์อิงประวัติศาสตร์ของจีน สามก๊ก ขุนศึกเลือดมังกร กำกับโดย แดเนียล ลี และ สามก๊ก โจโฉแตกทัพเรือ กำกับโดยจอห์น วู ในบทภาพยนตร์ได้มีการกล่าวถึงเล่าปี่ด้วยเช่นกัน
; ละครโทรทัศน์
* ละครโทรทัศน์ เรื่อง สามก๊ก (ละครโทรทัศน์ พ.ศ. 2537)|สามก๊ก ของประเทศจีน ที่สร้างขึ้นเพื่อเป็นการเชิดชูและยกย่องวรรณกรรมอมตะของจีนเรื่องสามก๊ก ในปี พ.ศ. 2537 ได้มีการถ่ายทอดเรื่องราวของเล่าปี่ตั้งแต่ยังเป็นสามัญชนจนกระทั่งสวรรคตที่เมืองเป๊กเต้ โดย ซุนกวินจ้าน นักแสดงชาวจีนที่รับบทเล่าปี่
* สามก๊ก (ละครโทรทัศน์ พ.ศ. 2553)|สามก๊ก เป็นละครที่ออกฉายในปี พ.ศ. 2553 มีการถ่ายทอดเรื่องราวของเล่าปี่ตั้งแต่สาบานเป็นพี่น้องกับกวนอูเตียวหุยจนกระทั่งเสียชีวิต แสดงโดย Yu Hewei
; การ์ตูน
* ในการ์ตูนไทย "สามก๊ก มหาสนุก" ผลงานการ์ตูนสามก๊กของสุชาติ พรหมรุ่งโรจน์ ได้มีการกล่าวถึงเล่าปี่ด้วยเช่นกัน
* และในการ์ตูนญี่ปุ่นเรื่อง 'อินาสึมะ อีเลฟเวน Go chrono stone' เล่าปี่ได้ปรากฏตัวในช่วงที่พวกเท็นมะ (พระเอกของเรื่อง) ได้ทำการย้อนเวลาออกตามหา 11 ผู้สุดยอดในประวัติศาสตร์ เพื่อนำพลังของท่านเหล่านั้นมาใช้ในการกอบกู้ฟุตบอลคืนจากองค์กรร้ายที่ต้องการพรากฟุตบอลไปจากทุกคน โดยเมื่อพวกเท็นมะเดินทางมาถึงในยุคสามก๊กก็ได้พบกับเล่าปี่ และผู้ที่ได้รับพลังของเล่าปี่นั้นคือ 'ชินสุเกะ' เพื่อนสนิทของเท็นมะ
; วิดีโอเกม
* เล่าปี่เป็นตัวละครแบบบังคับได้ในเกมซีรีส์ "Dynasty Warriors" โดยจัดเป็นหัวหน้าแห่งจ๊กก๊ก และปรากฏในทุก ๆ เกมของซีรีส์ ฝ่ายเล่าปี่จะเป็นฝ่ายสีเขียว และมีสัญลักษณ์คือดอกท้อ ซึ่งแสดงถีงการสาบานเป็นพี่น้องของเล่าปี่
* เล่าปี่เป็นตัวละครในเกมซีรีส์ "Romance of the Three Kingdoms" ซึ่งสามารถเล่นบงการตัวละครเล่าปี่ได้ สามารถอยู่ในตำแหน่งต่างกันออกไปได้ อาทิ เจ้าเมือง ผู้ครองมณฑล ไปตลอดจนถึงฮ่องเต้ ซึ่งฝ่ายเล่าปี่ปรากฏเป็นฝ่ายสีเขียว ในเกมนั้น เล่าปี่ ถึงจะมีความสามารถสูงกว่าตัวละครอื่น ๆ อย่างมาก แต่การเล่นจะค่อนข้างยาก และเหมาะสำหรับผู้เล่นที่เชี่ยวชาญแล้ว แสดงถึงชีวิตที่ขึ้น ๆ ลง ๆ ของเล่าปี่ในประวัติศาสตร์จริง เล่าปี่ เป็นตัวละครที่มีคุณค่าทางประวัติศาสตร์ใน Total War: Three Kingdoms เขาเป็นหัวหน้าฝ่ายและเป็นหนึ่งในฮีโร่ระดับผู้บัญชาการในกลุ่มของเขา  เป้าหมายสูงสุดของ เล่าปี่ คือการรักษาสายเลือดของราชวงศ์ฮั่นก่อตั้งอาณาจักร Shu-han และพยายามรวมประเทศจีนทั้งหมดเข้าด้วยกันภายใต้การปกครองของเขา
*
* เล่าปี่เป็นตัวละครในเกม "Destiny of an Emperor"
== หมายเหตุ ==
== อ้างอิง ==
=== อ้างอิงจาก"สามก๊กจี่" ("ซานกั๋วจื้อ") เล่มที่ 32 ===
=== อ้างอิงจาก"อรรถาธิบายสามก๊กจี่" (ซานกั๋วจื้อจู้) ===
=== อ้างอิงจาก"สามก๊กจี่" เล่มอื่น ๆ ===
=== อ้างอิงจาก"หฺวาหยางกั๋วจื้อ" ===
=== อ้างอิงอื่น ๆ ===
== บรรณานุกรม ==
* Chen Shou|Chen, Shou (3rd century). "Records of the Three Kingdoms" ("Sanguozhi").
* Chang Qu (4th century). "Chronicles of Huayang" ("Huayang Guo Zhi").
*
*
* Luo Guanzhong|Luo, Guanzhong (14th century). "Romance of the Three Kingdoms" ("Sanguo Yanyi").
* Pei Songzhi|Pei, Songzhi (5th century). "Annotations to Records of the Three Kingdoms" ("Sanguozhi zhu").
* Sima Guang|Sima, Guang (1084). "Zizhi Tongjian".
*
== ดูเพิ่ม ==
* รายชื่อบุคคลในยุคสามก๊ก
* รายพระนามจักรพรรดิจีน
หมวดหมู่:บุคคลในคริสต์ศตวรรษที่ 2
หมวดหมู่:บุคคลในคริสต์ศตวรรษที่ 3
หมวดหมู่:จักรพรรดิแห่งจ๊กก๊ก
หมวดหมู่:พระมหากษัตริย์ผู้ทรงก่อตั้ง
หมวดหมู่:ขุนศึกชาวจีน
หมวดหมู่:กองซุนจ้านและผู้เกี่ยวข้อง
หมวดหมู่:เล่าเปียวและผู้เกี่ยวข้อง
หมวดหมู่:โตเกี๋ยมและผู้เกี่ยวข้อง
หมวดหมู่:ข้าราชการของอ้วนเสี้ยว